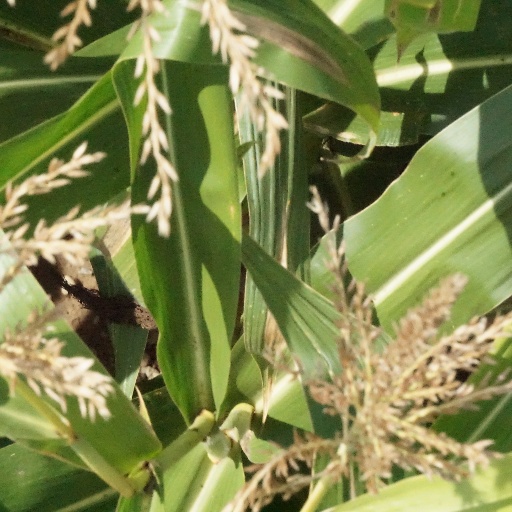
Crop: maize; corn